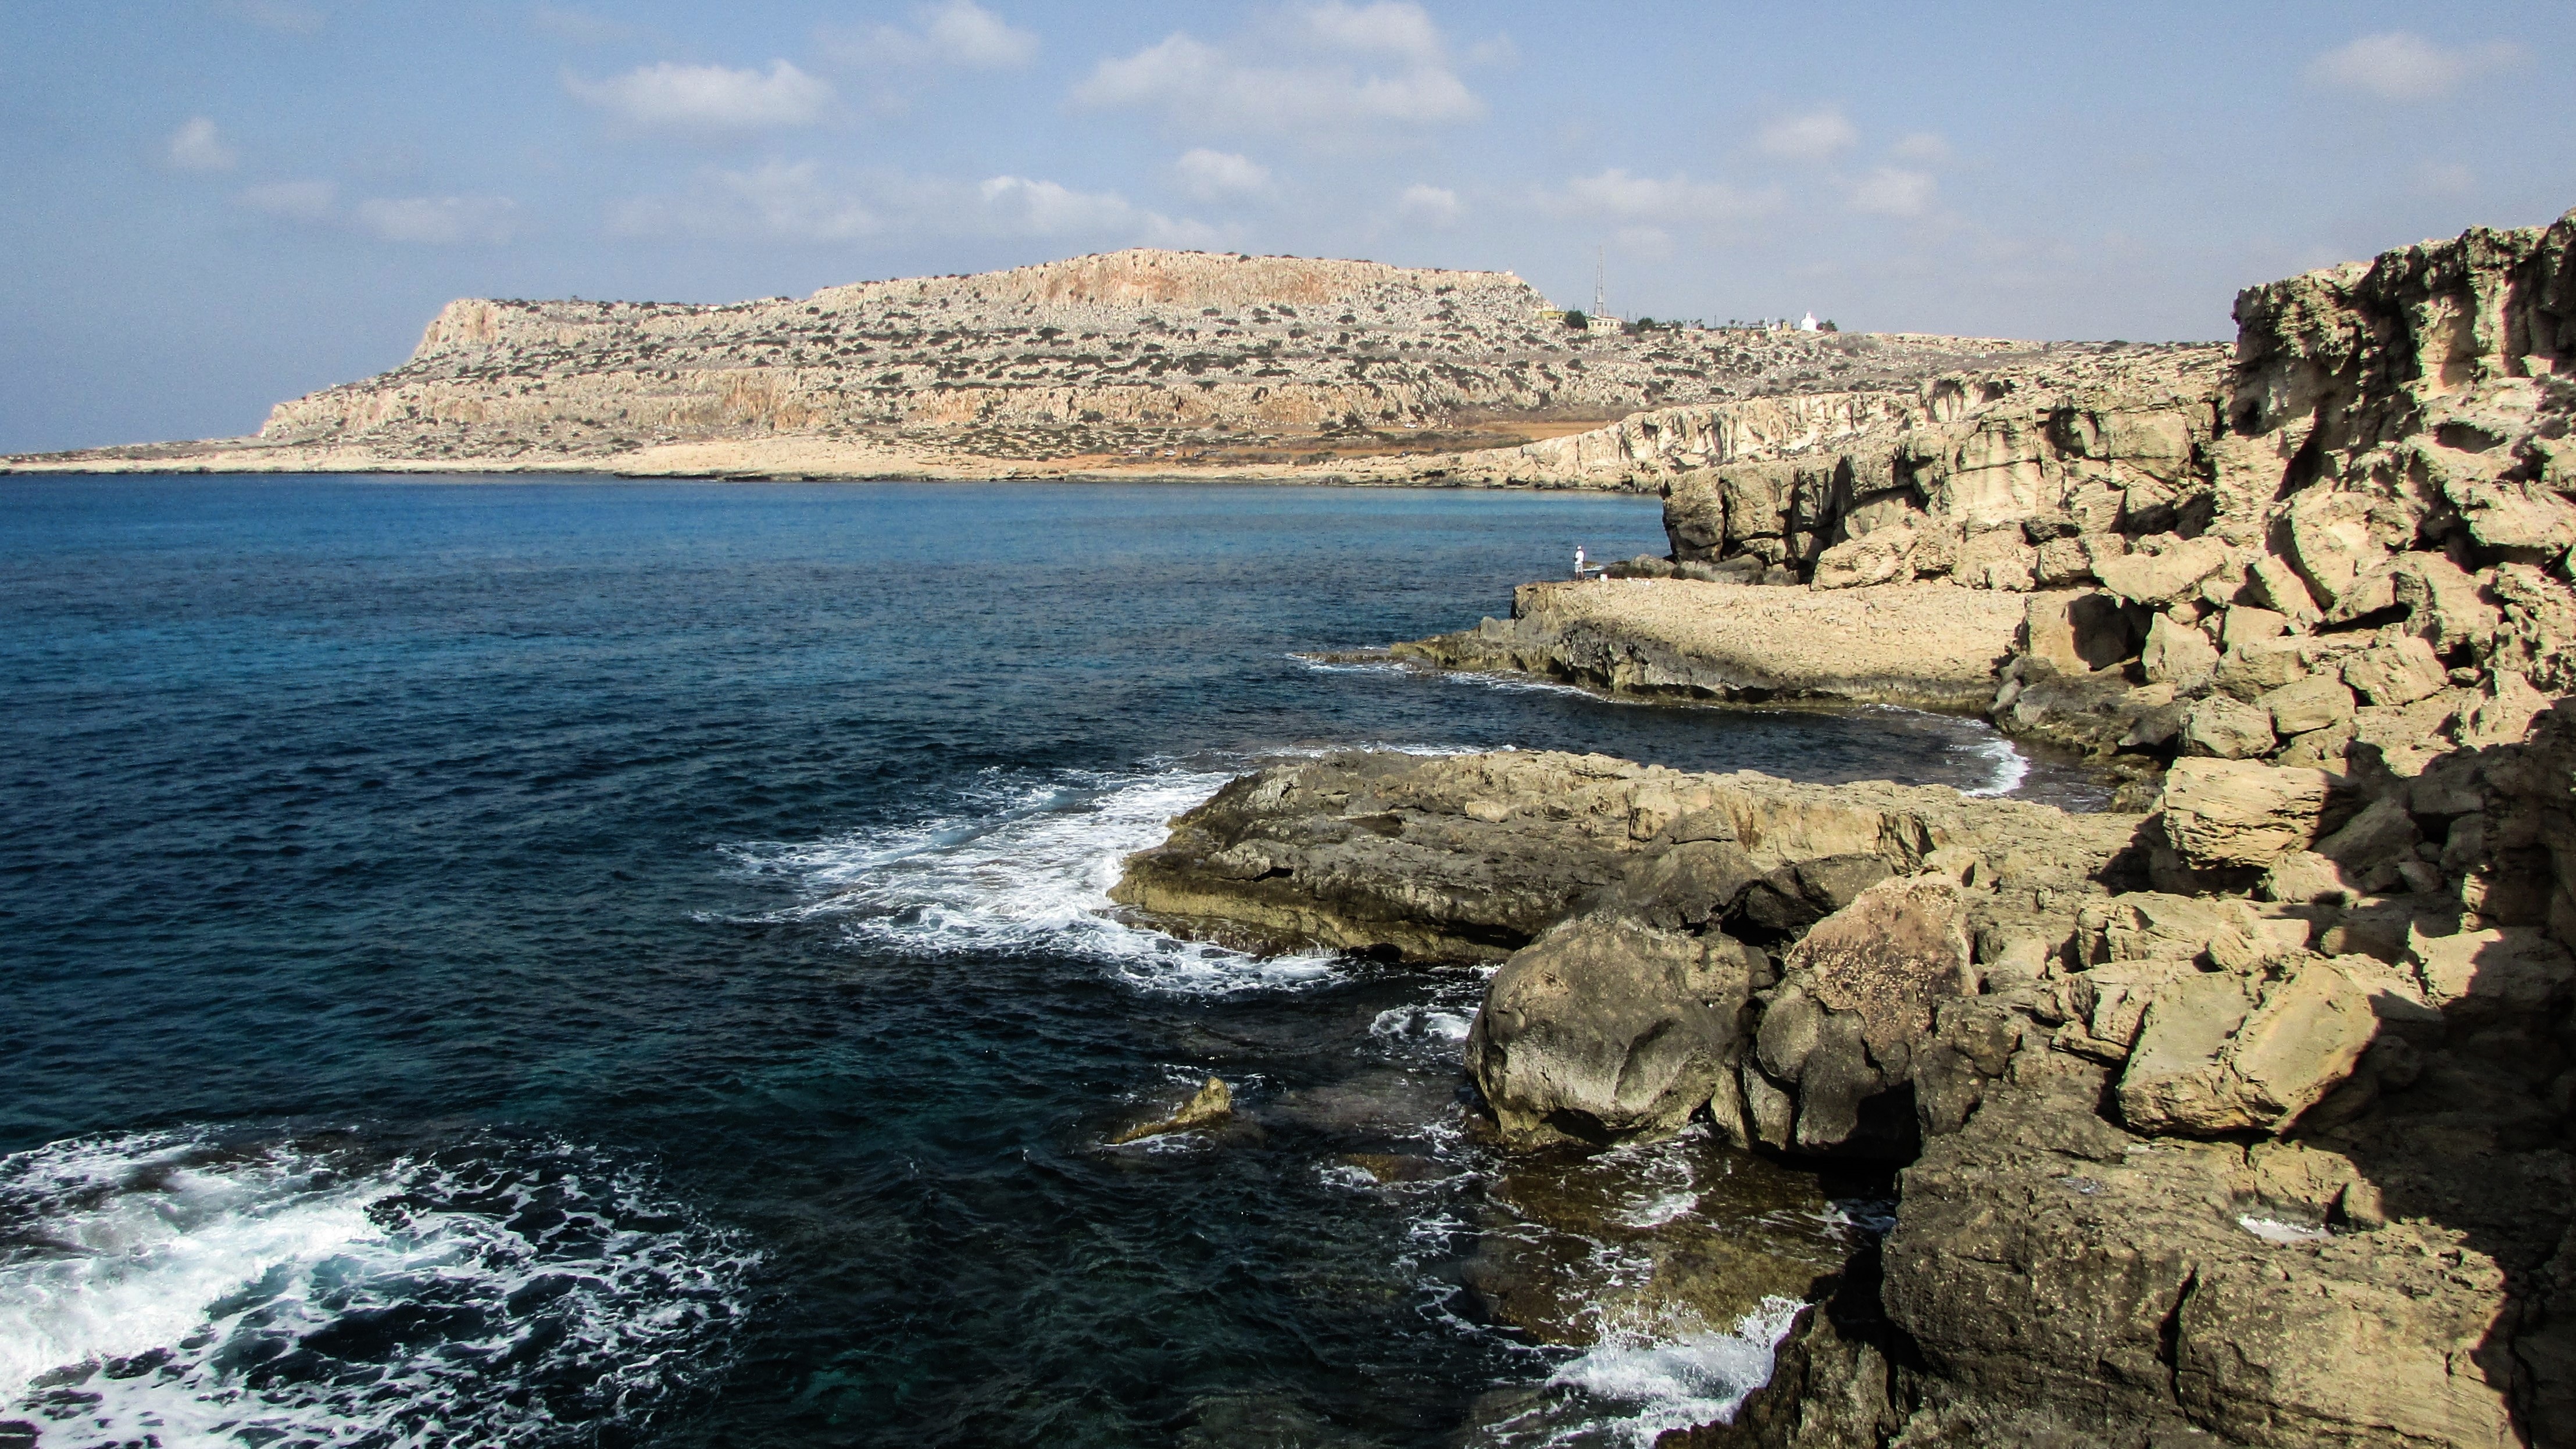
landscape, sea, coast, rock, ocean, shore, coastline, formation, cliff, cove, bay, rocky, terrain, national park, geology, cavo greko, cyprus, cape, wadi